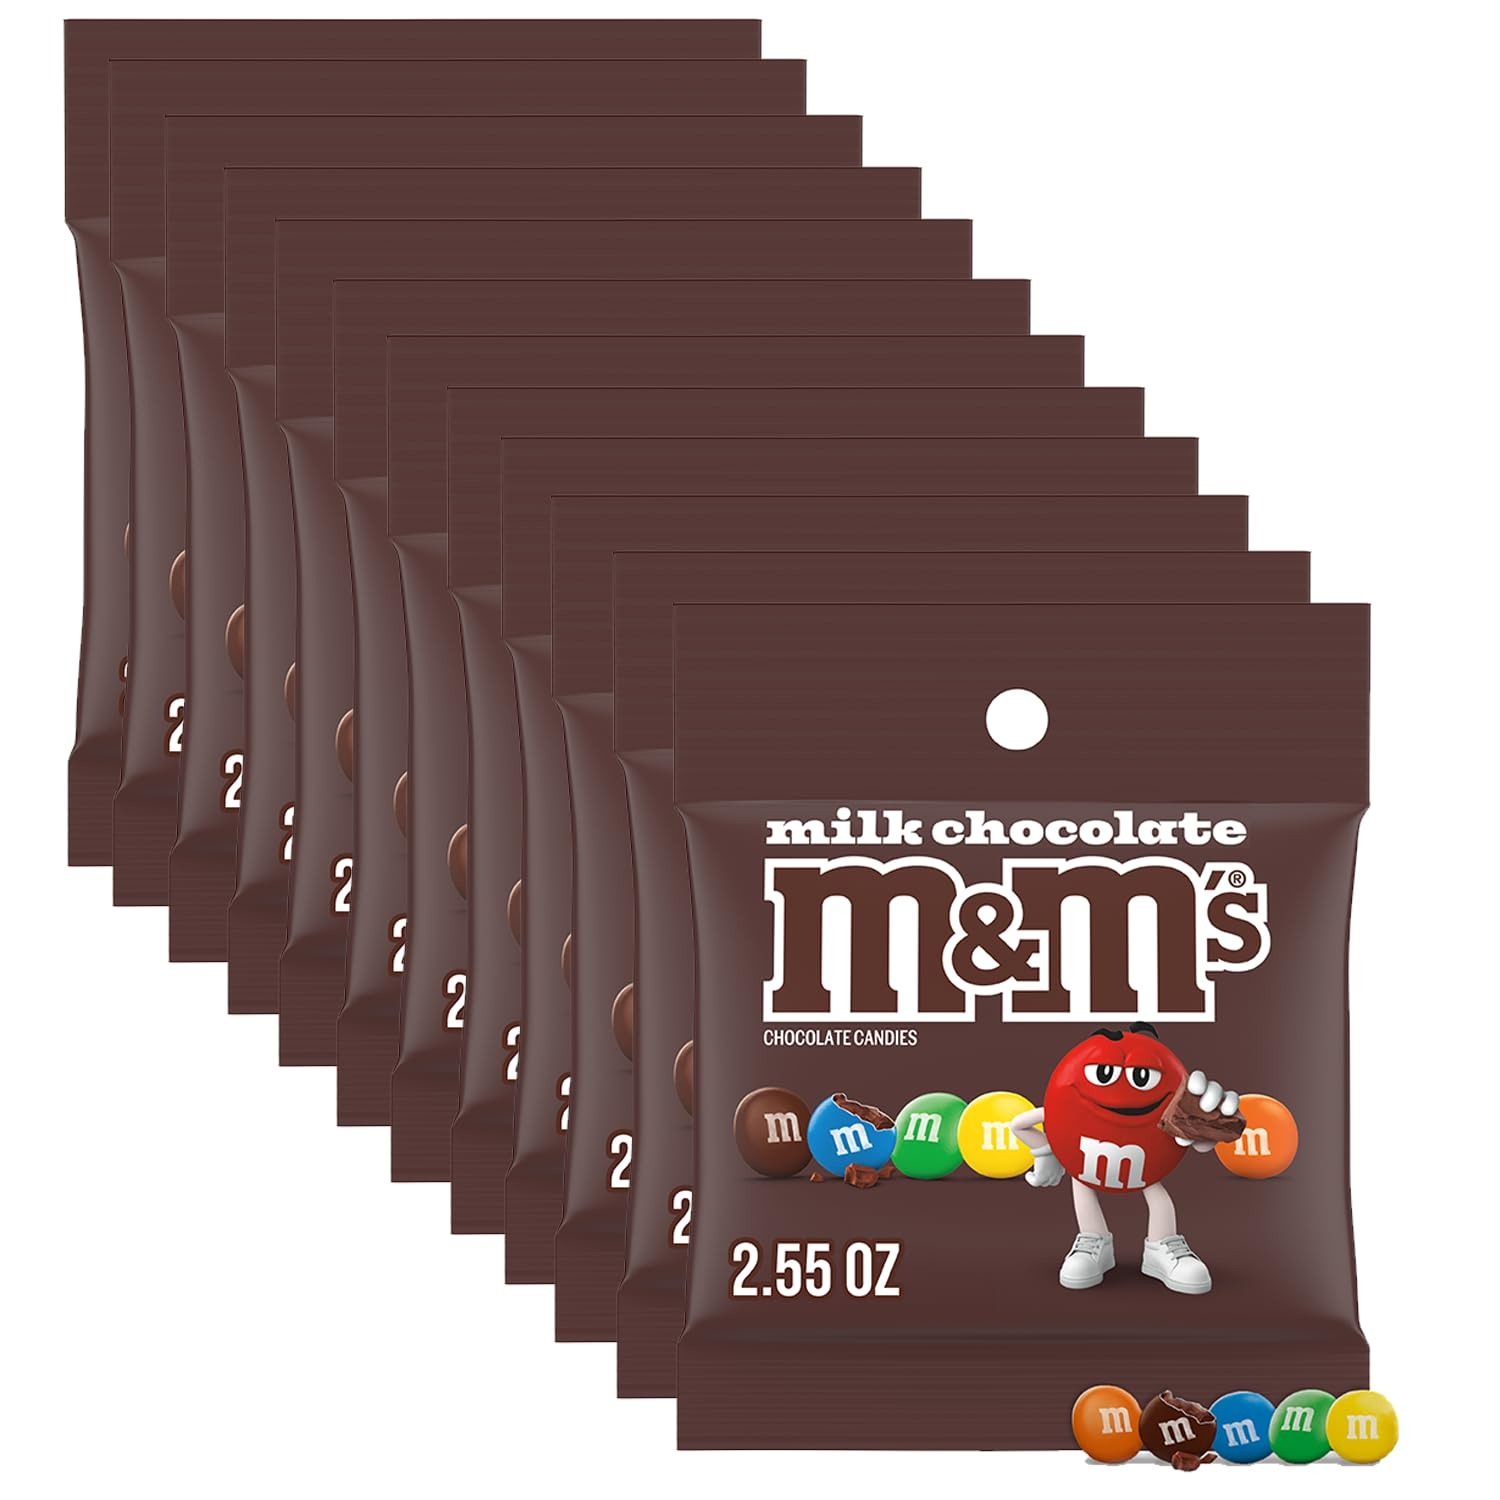
Item Name: M&M'S Milk Chocolate Candy Peg Bag, 2.55 oz (Pack of 12)
Bullet Point 1: Contains twelve (12) 2.55-ounce bags of M&M'S Milk Chocolate Candy
Bullet Point 2: Made with real milk chocolate covered in a crunchy candy shell
Bullet Point 3: Make these classic milk chocolates your go-to candy
Bullet Point 4: Take M&M'S candy bags on-the-go and enjoy chocolate candy on the road
Bullet Point 5: Stock the pantry with bulk chocolate candy
Value: 30.6
Unit: Ounce

Price: 1.79